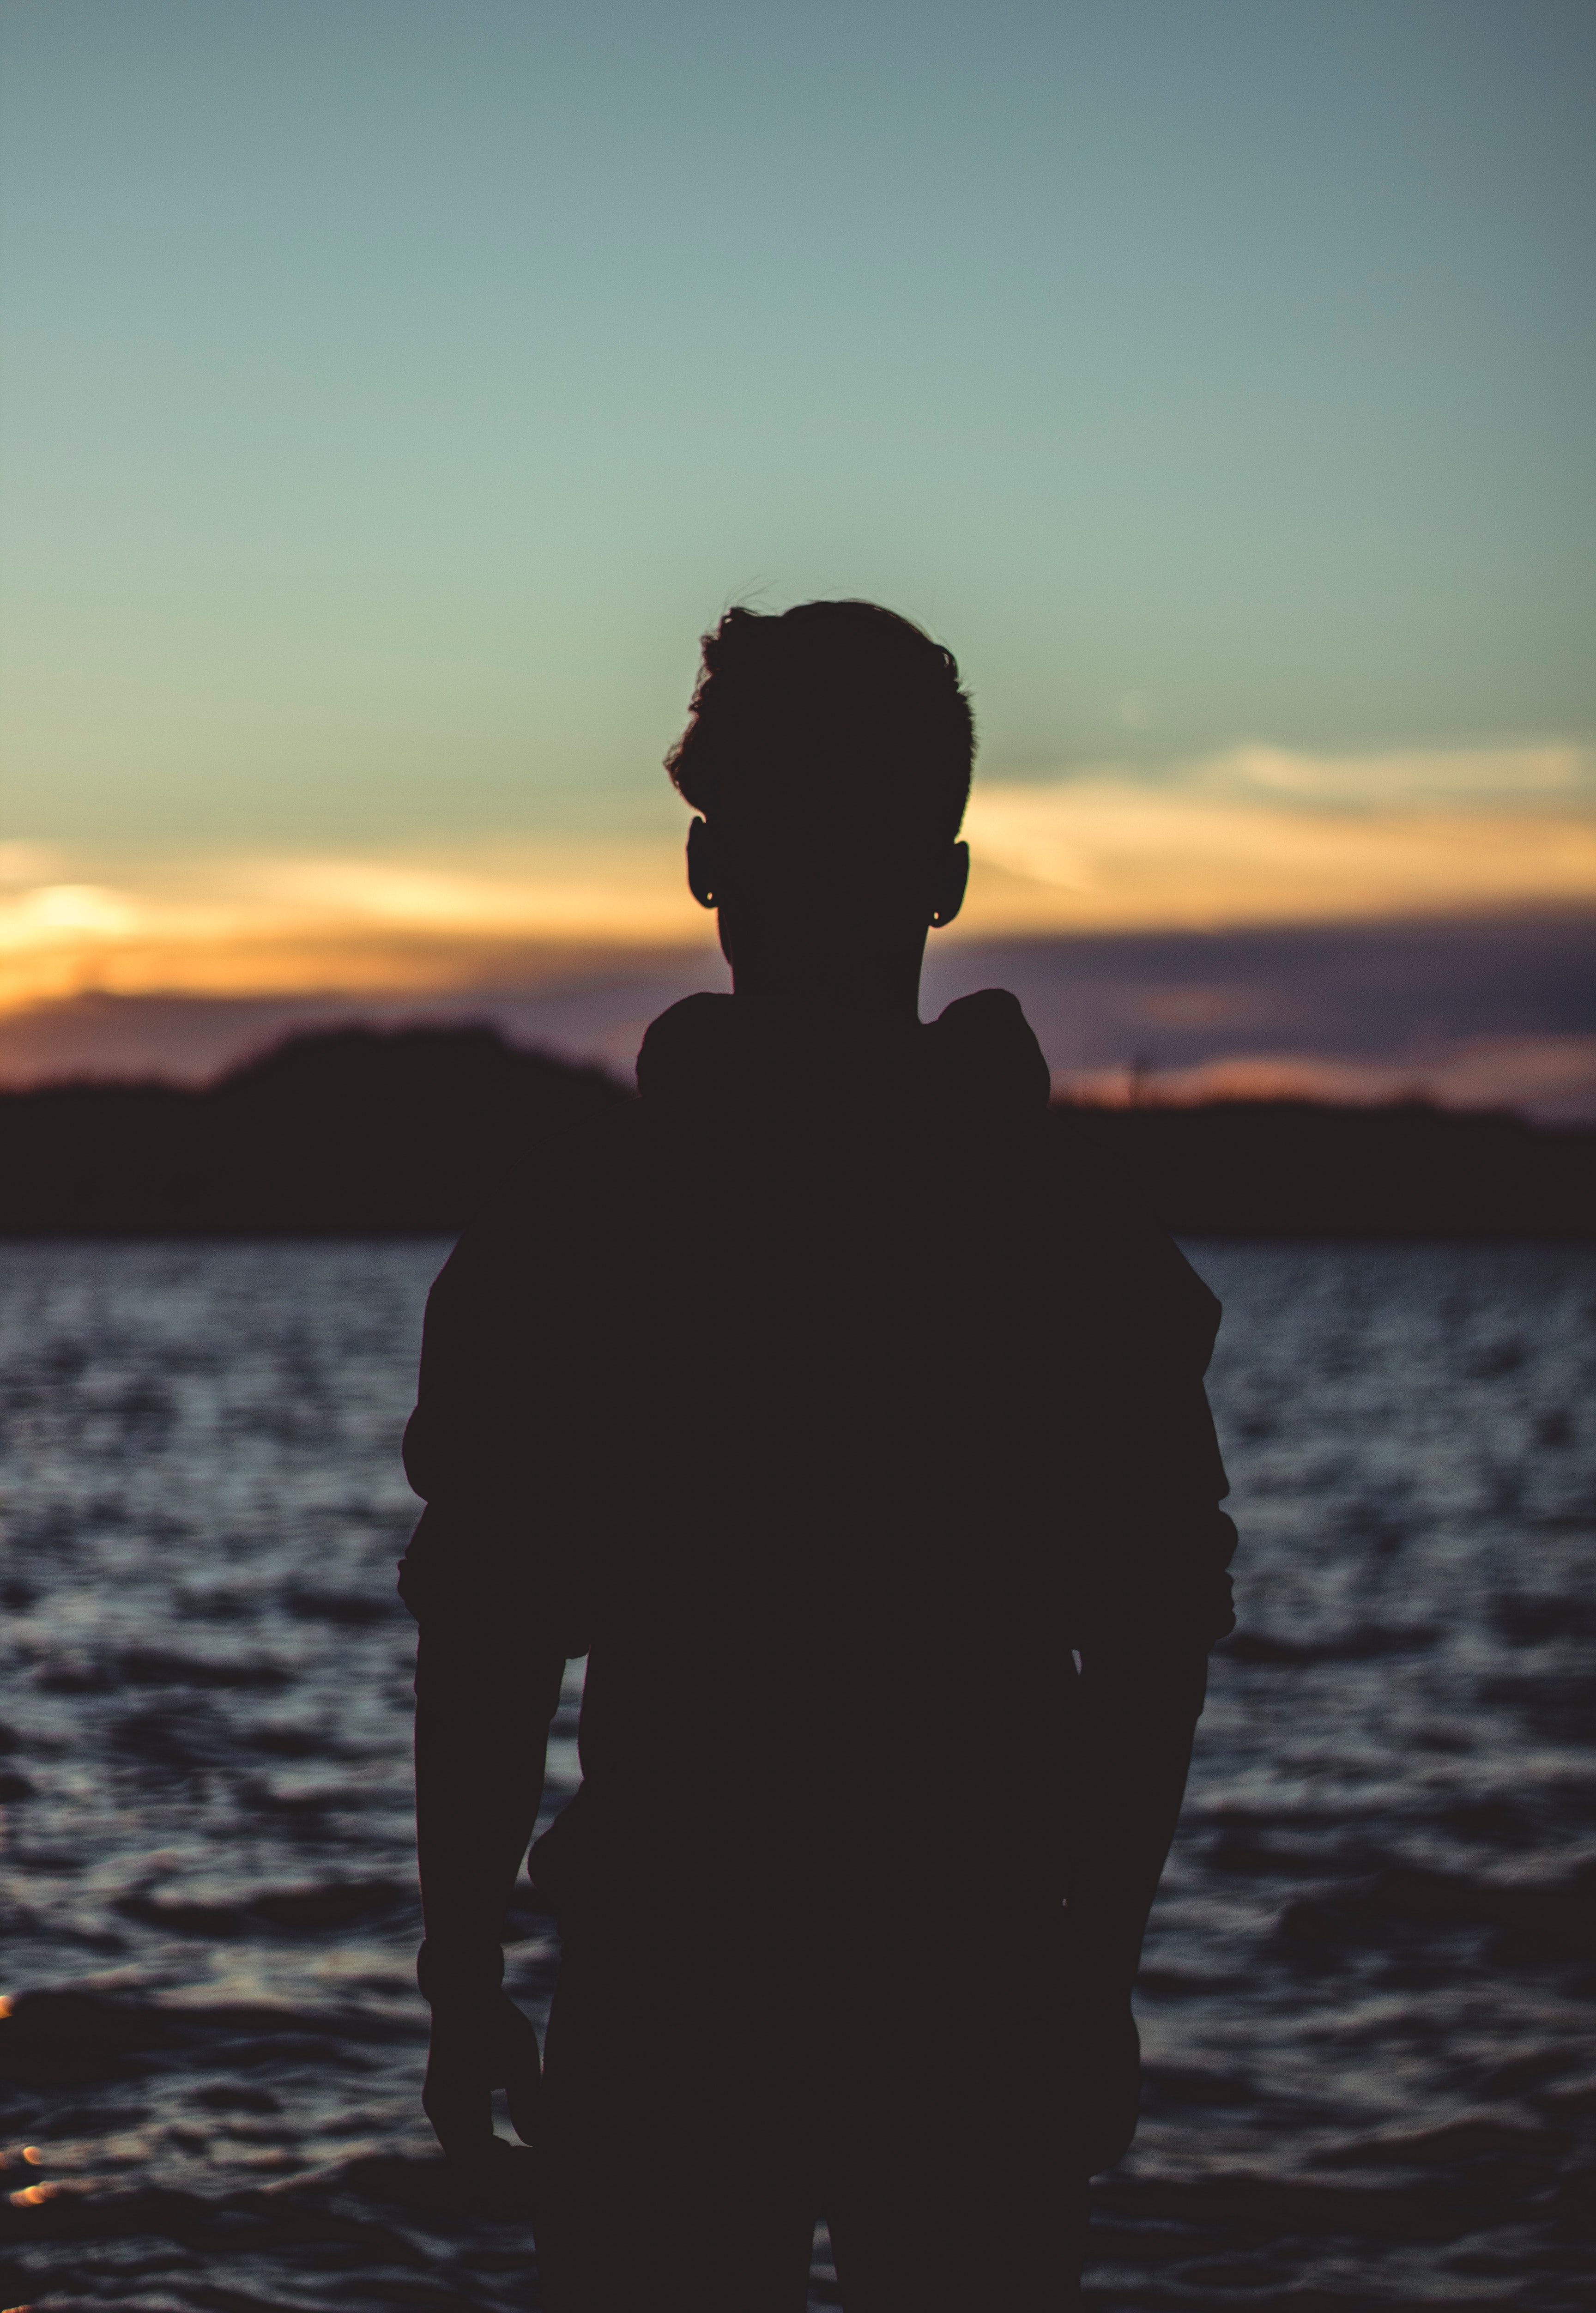
People in nature, sky, water, horizon, sea, sunset, backlighting, ocean, standing, silhouette, cloud, photography, evening, human, calm, dusk, tree, happy, sunlight, vacation, reflection, sunrise, shadow, rock, love, wave, coast, beach